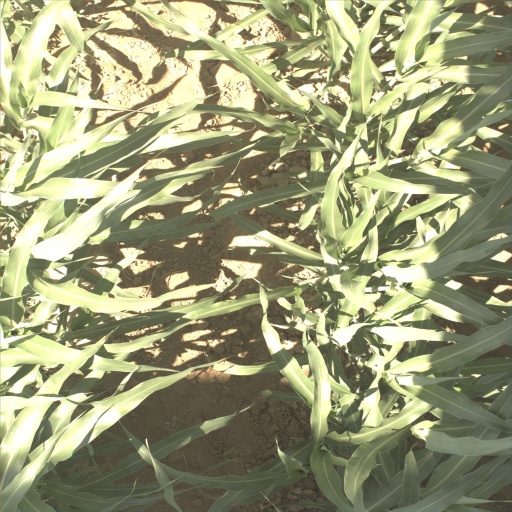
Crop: sorghum